Question: Please indicate a possible affordance area of baseball bat that can be used for holding
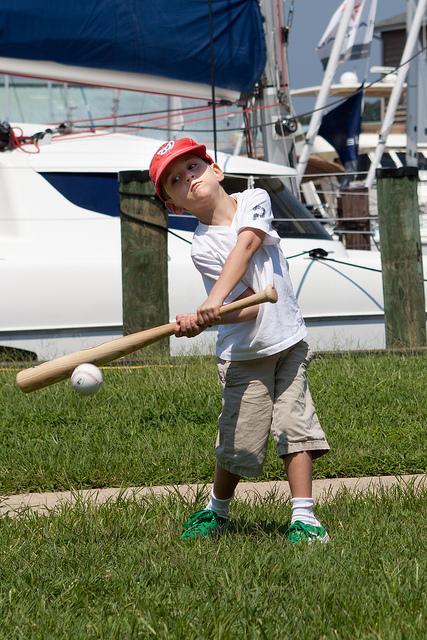
Answer: [171.621, 284.5, 280, 337.5]